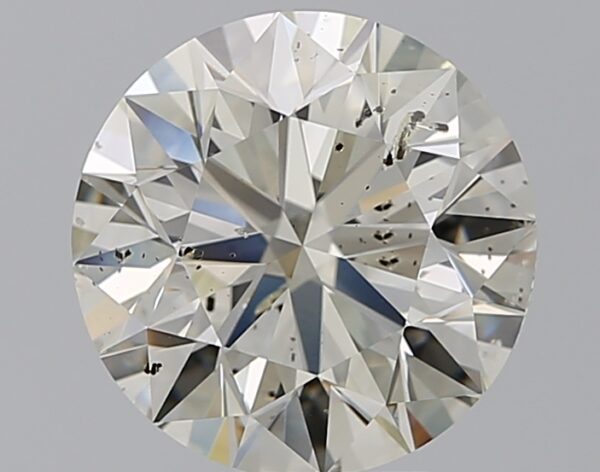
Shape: round
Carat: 3.51
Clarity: SI2
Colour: J
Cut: EX
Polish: EX
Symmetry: EX
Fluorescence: N
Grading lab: IGI
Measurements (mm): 9.7 x 9.66 x 6.06